North Whitehall Township, Pennsylvania

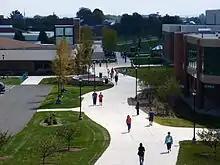
Lehigh Carbon Community College in Schnecksville in North Whitehall Township, in 2014

Along with South Whitehall and Upper Macungie townships, North Whitehall Township is served by the Parkland School District. Ironton, Kernsville, and Schnecksville Elementary Schools are located in North Whitehall Township. Secondary students attend Orefield Middle School in Orefield and Parkland High School in Allentown.